Original Newburgh Historic District

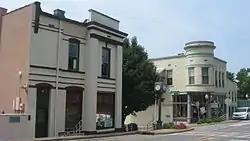
State and Jennings in Newburgh, July 2011

Original Newburgh Historic District is a national historic district located at Newburgh, Warrick County, Indiana. It encompasses 27 contributing buildings in the central business district of Newburgh. It developed between about 1850 and 1930, and includes representative examples of Italianate, Greek Revival, and Classical Revival style architecture. Located in the district is the separately listed Old Warrick County Jail. Other notable buildings include the Evansville, Suburban, and Newburgh Railway Depot (1912); I.O.O.F. Building; Carnegie Library (1919); and Newburgh Bank (1902, 1918).